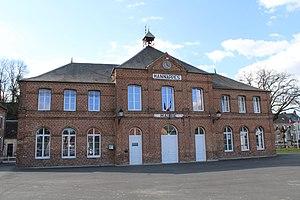
La mairie.
Hannapes est une commune française située dans le département de l'Aisne, en région Hauts-de-France.